Sky position (RA, Dec in degrees): 226.261, 7.835
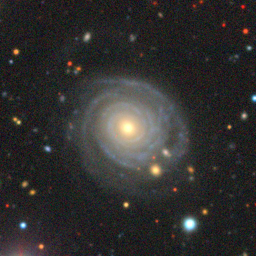
Galaxy morphology: Unbarred Tight Spiral Galaxies